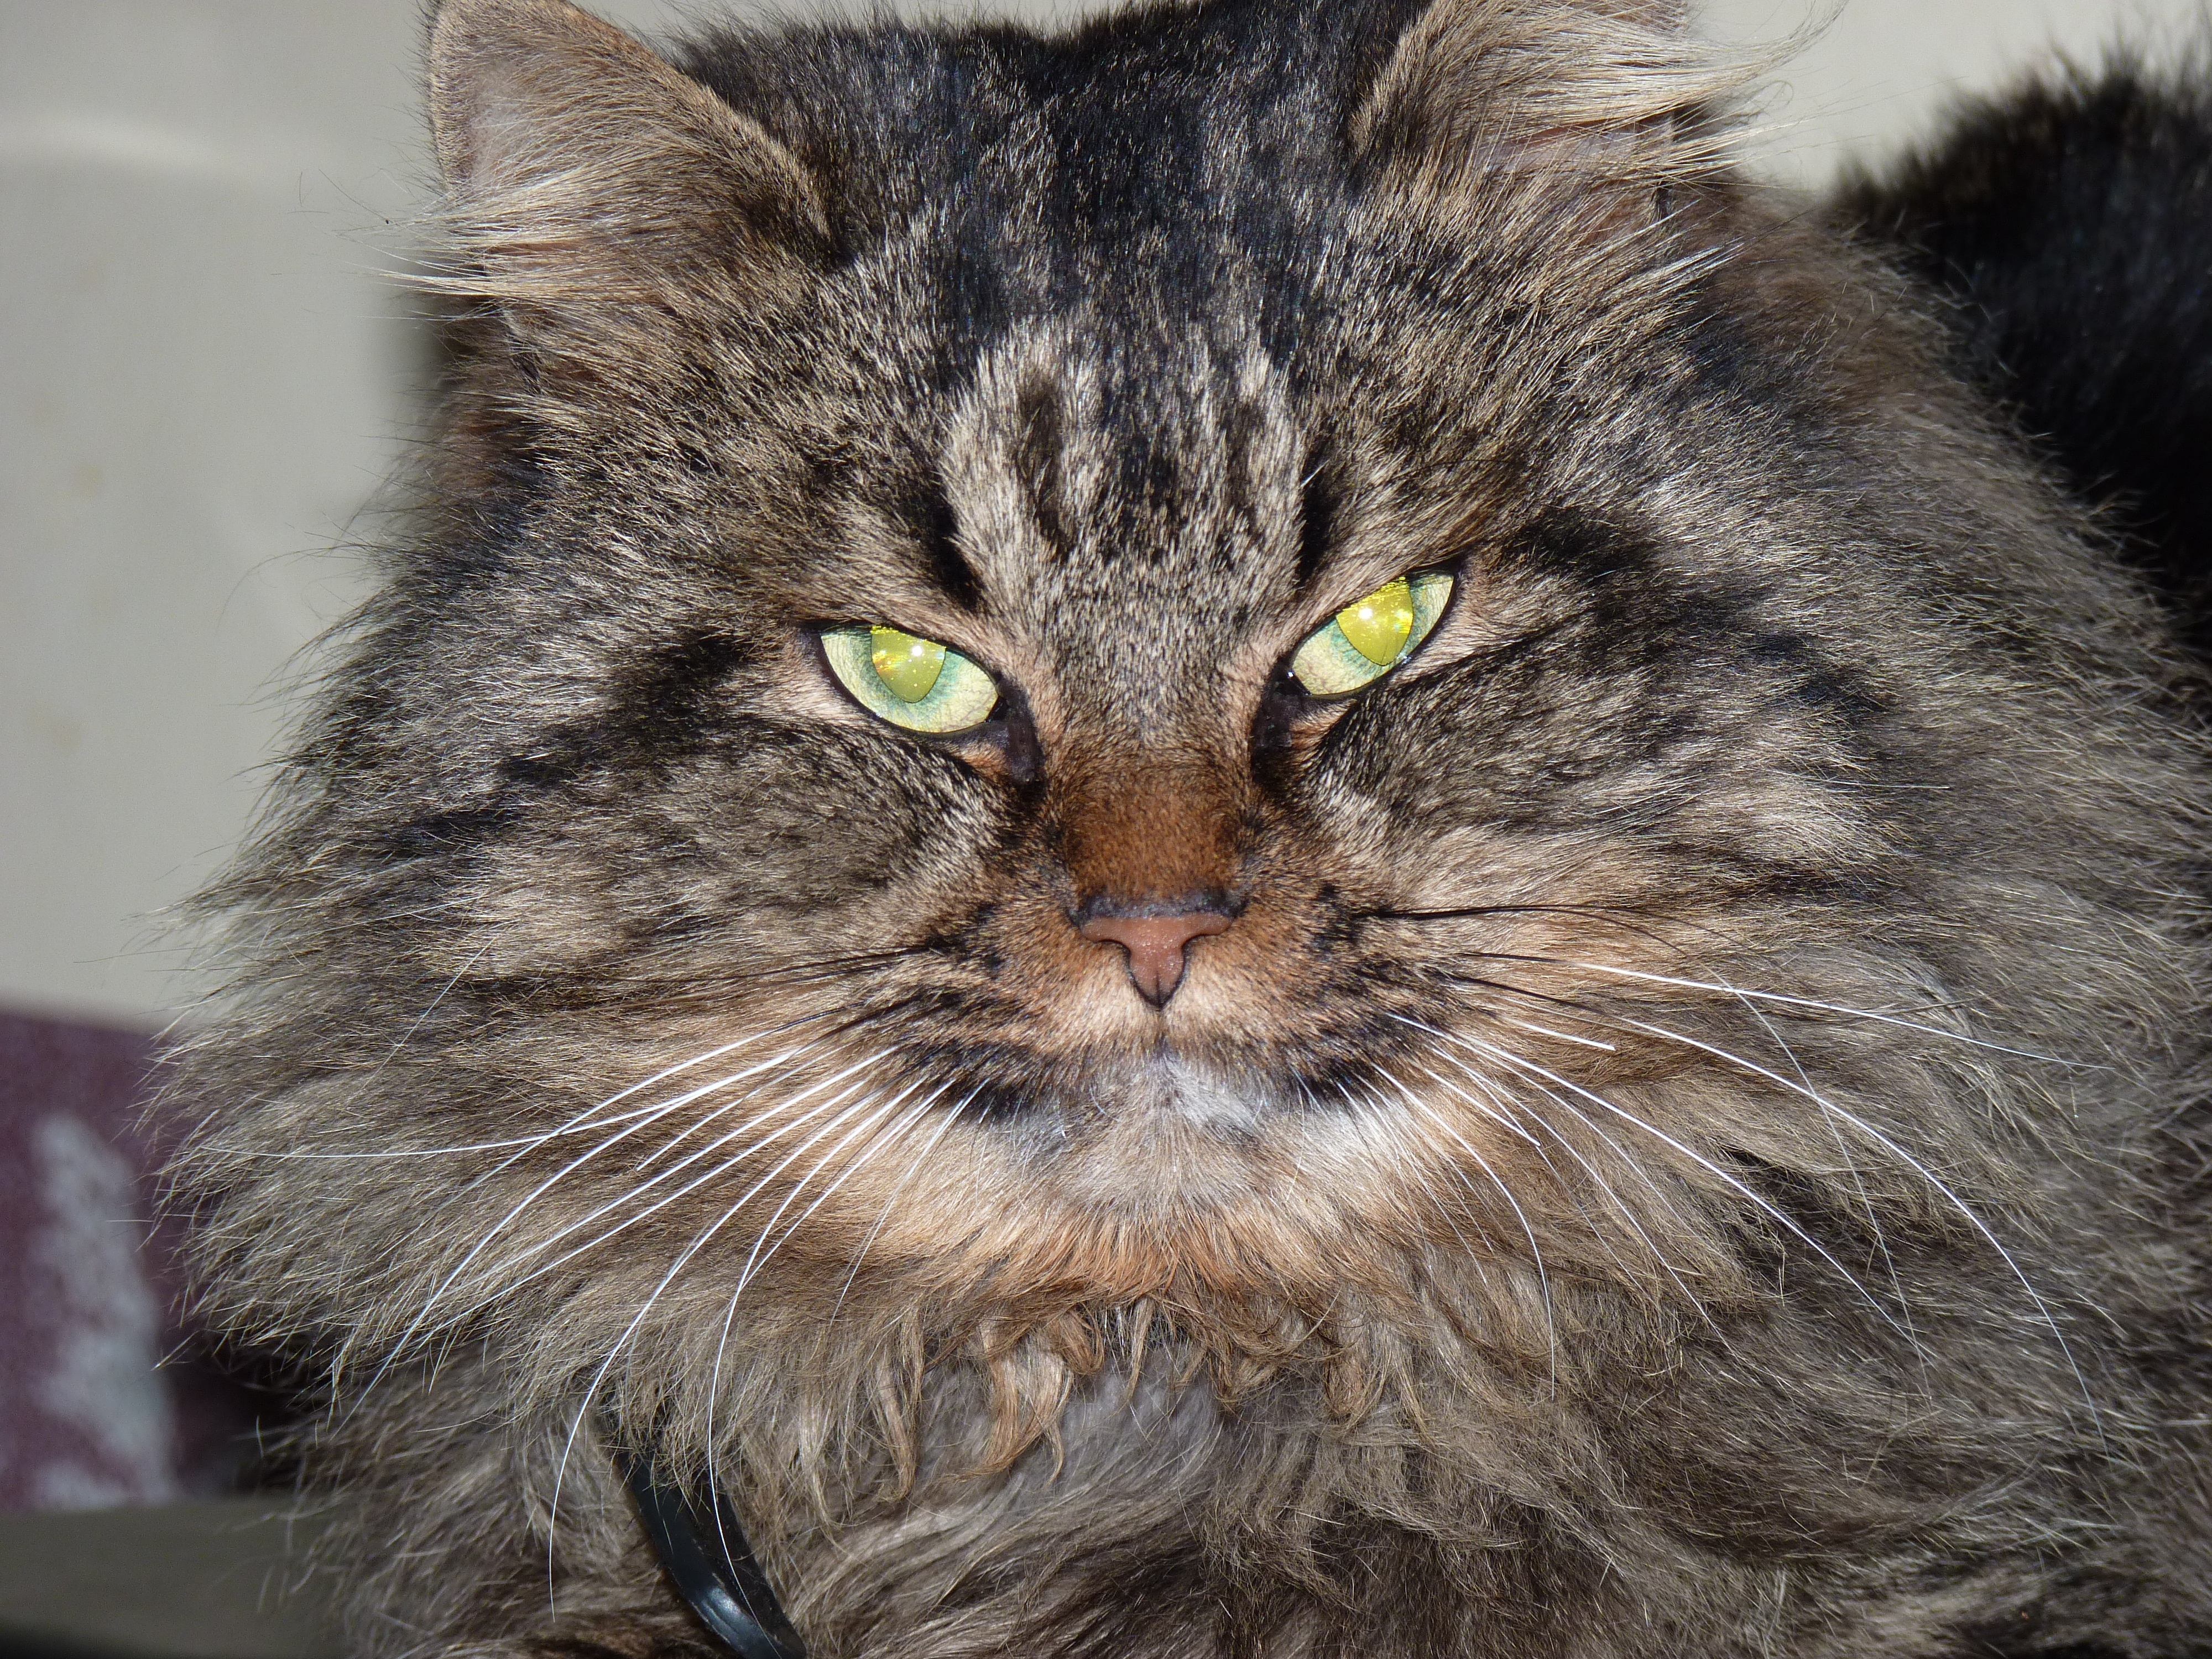
cat, mammal, whiskers, animals, vertebrate, siberian, cat eyes, wildcat, maine coon, cat face, tabby cat, norwegian forest cat, european shorthair, long haired cat, wild cat, small to medium sized cats, cat like mammal, carnivoran, nebelung, domestic short haired cat, pixie bob, domestic long haired cat, british semi longhair